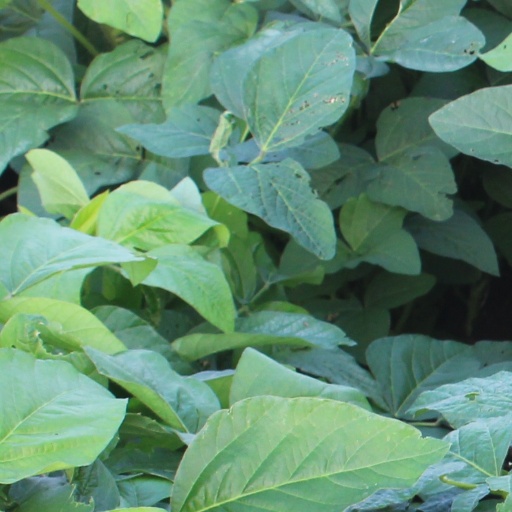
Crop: soybean